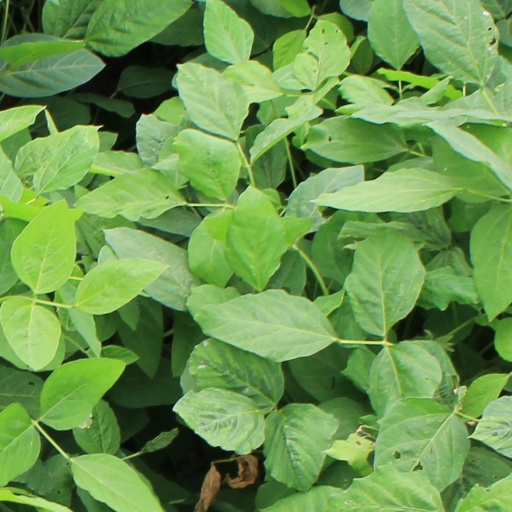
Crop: soybean